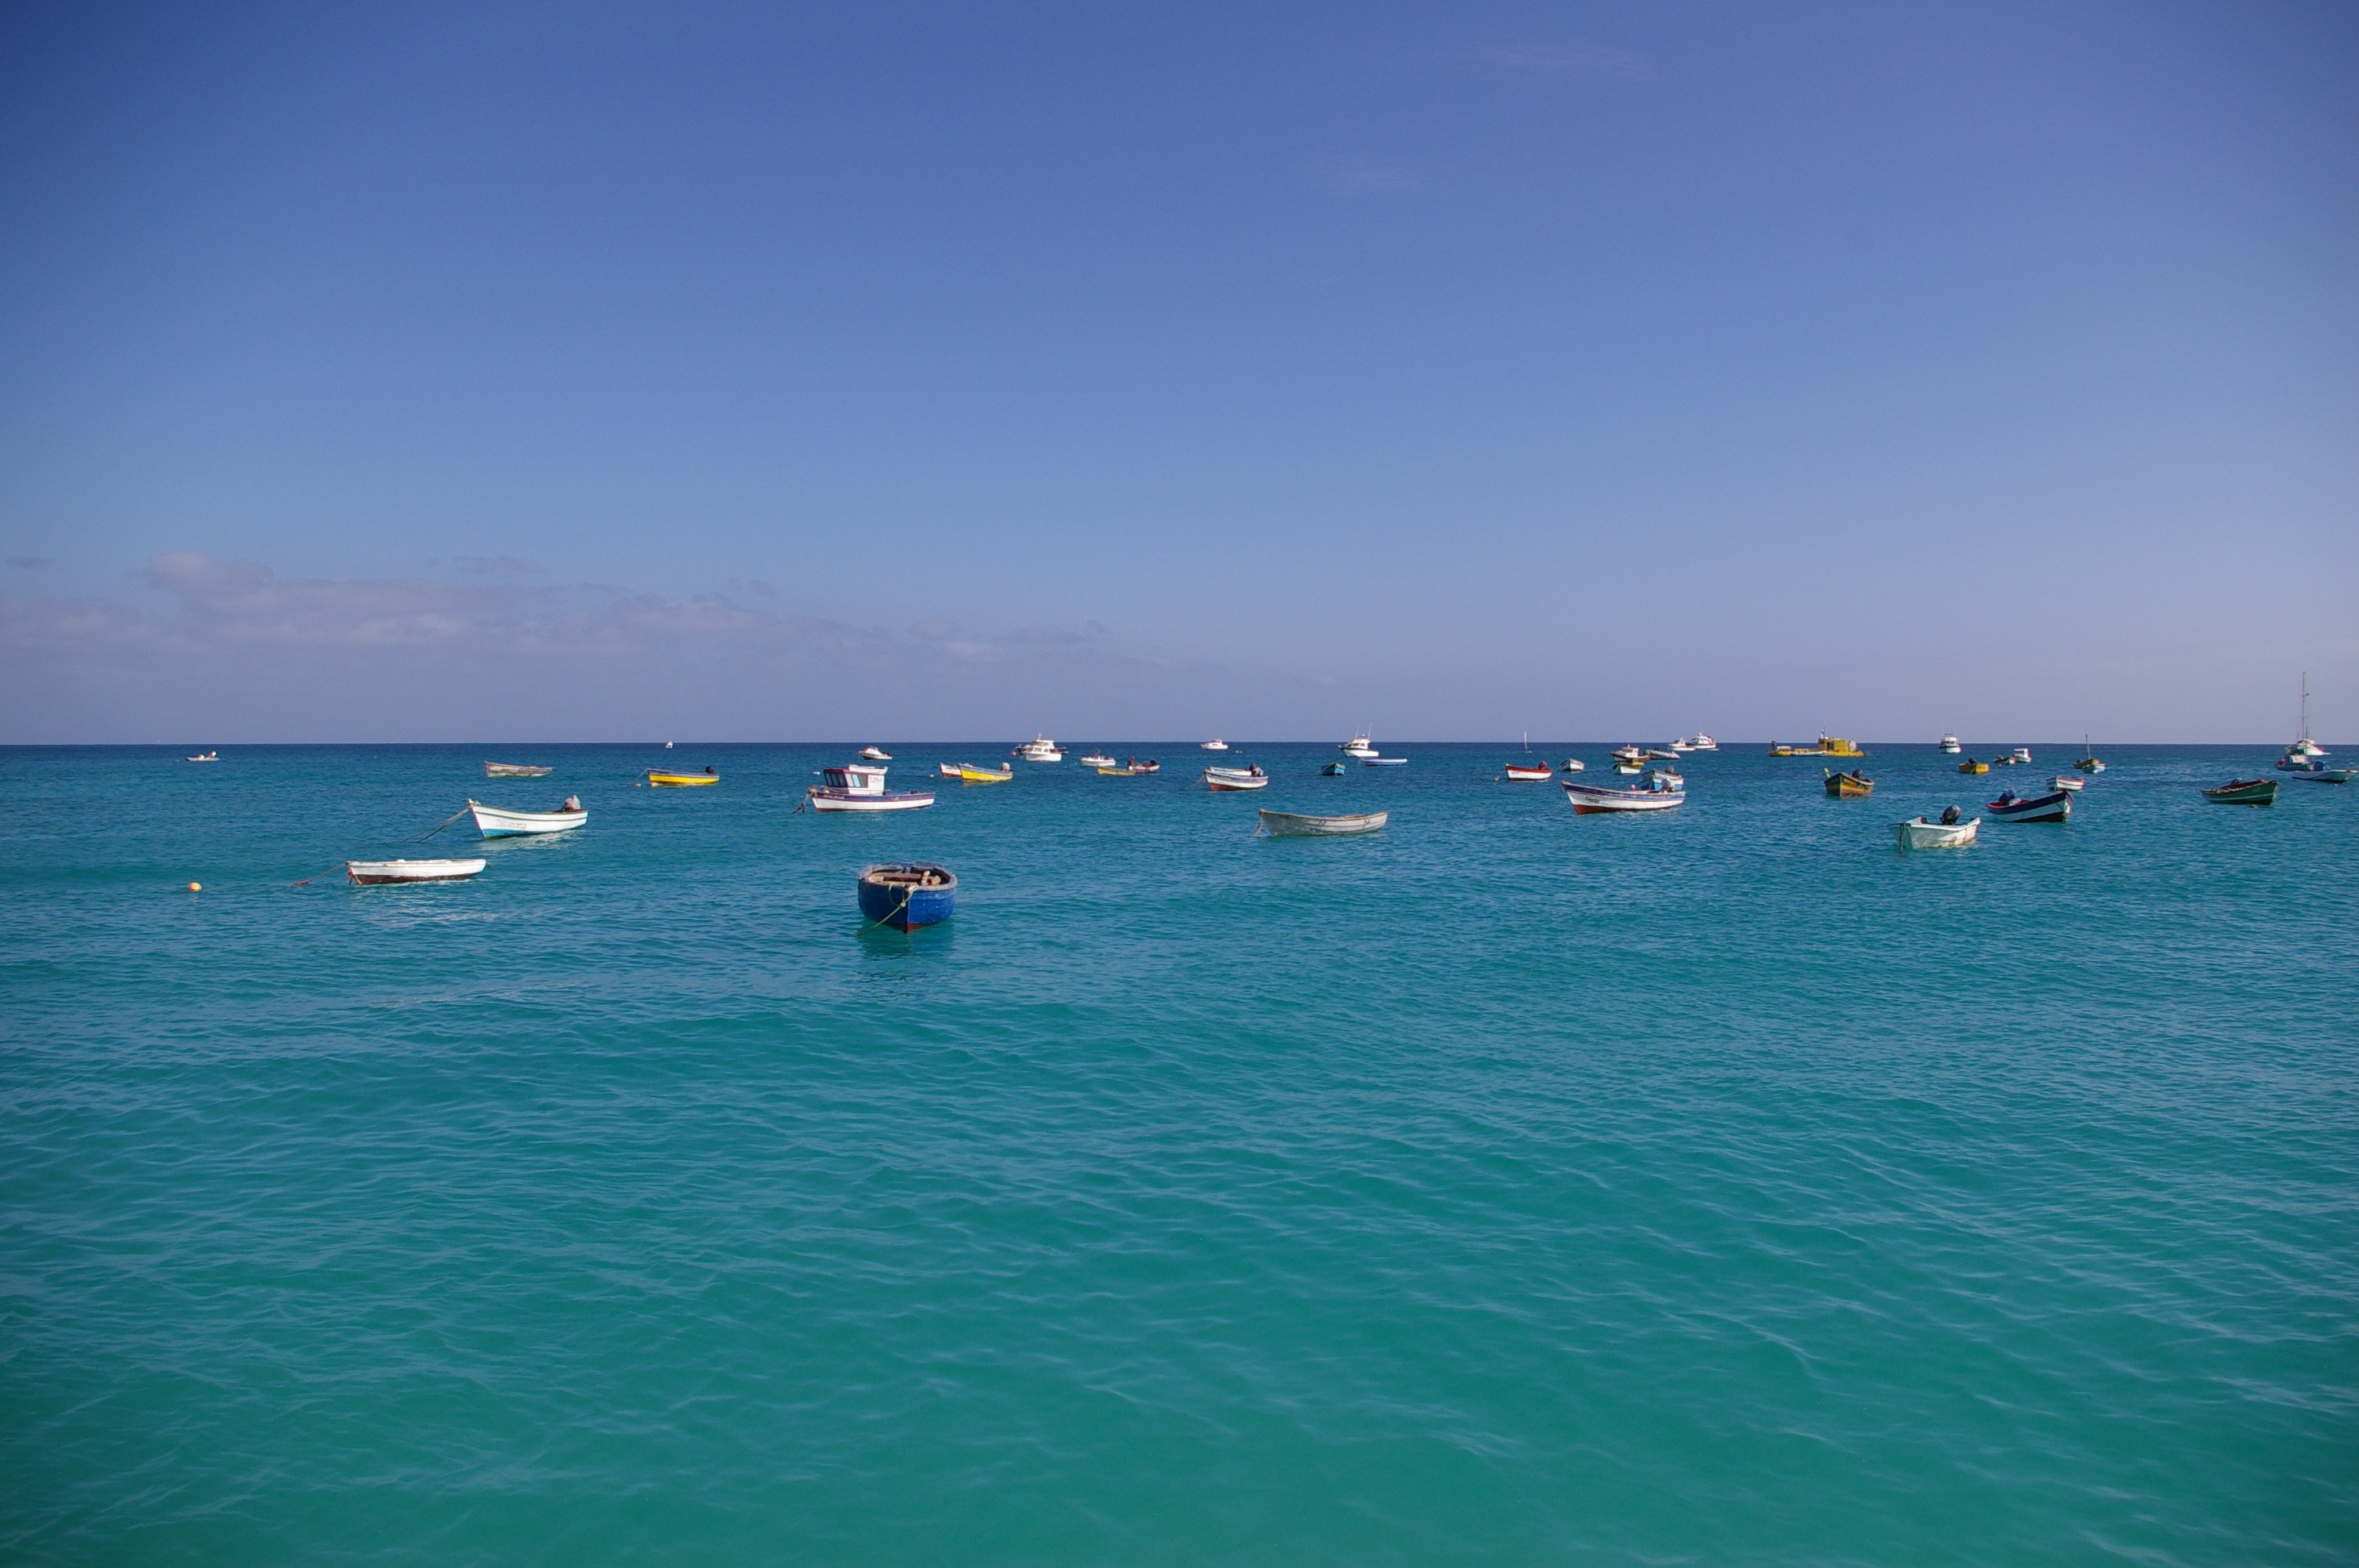
beach, sea, coast, water, ocean, horizon, shore, wave, vacation, vehicle, bay, body of water, boats, mar, cape, islet, cape verde, wind wave